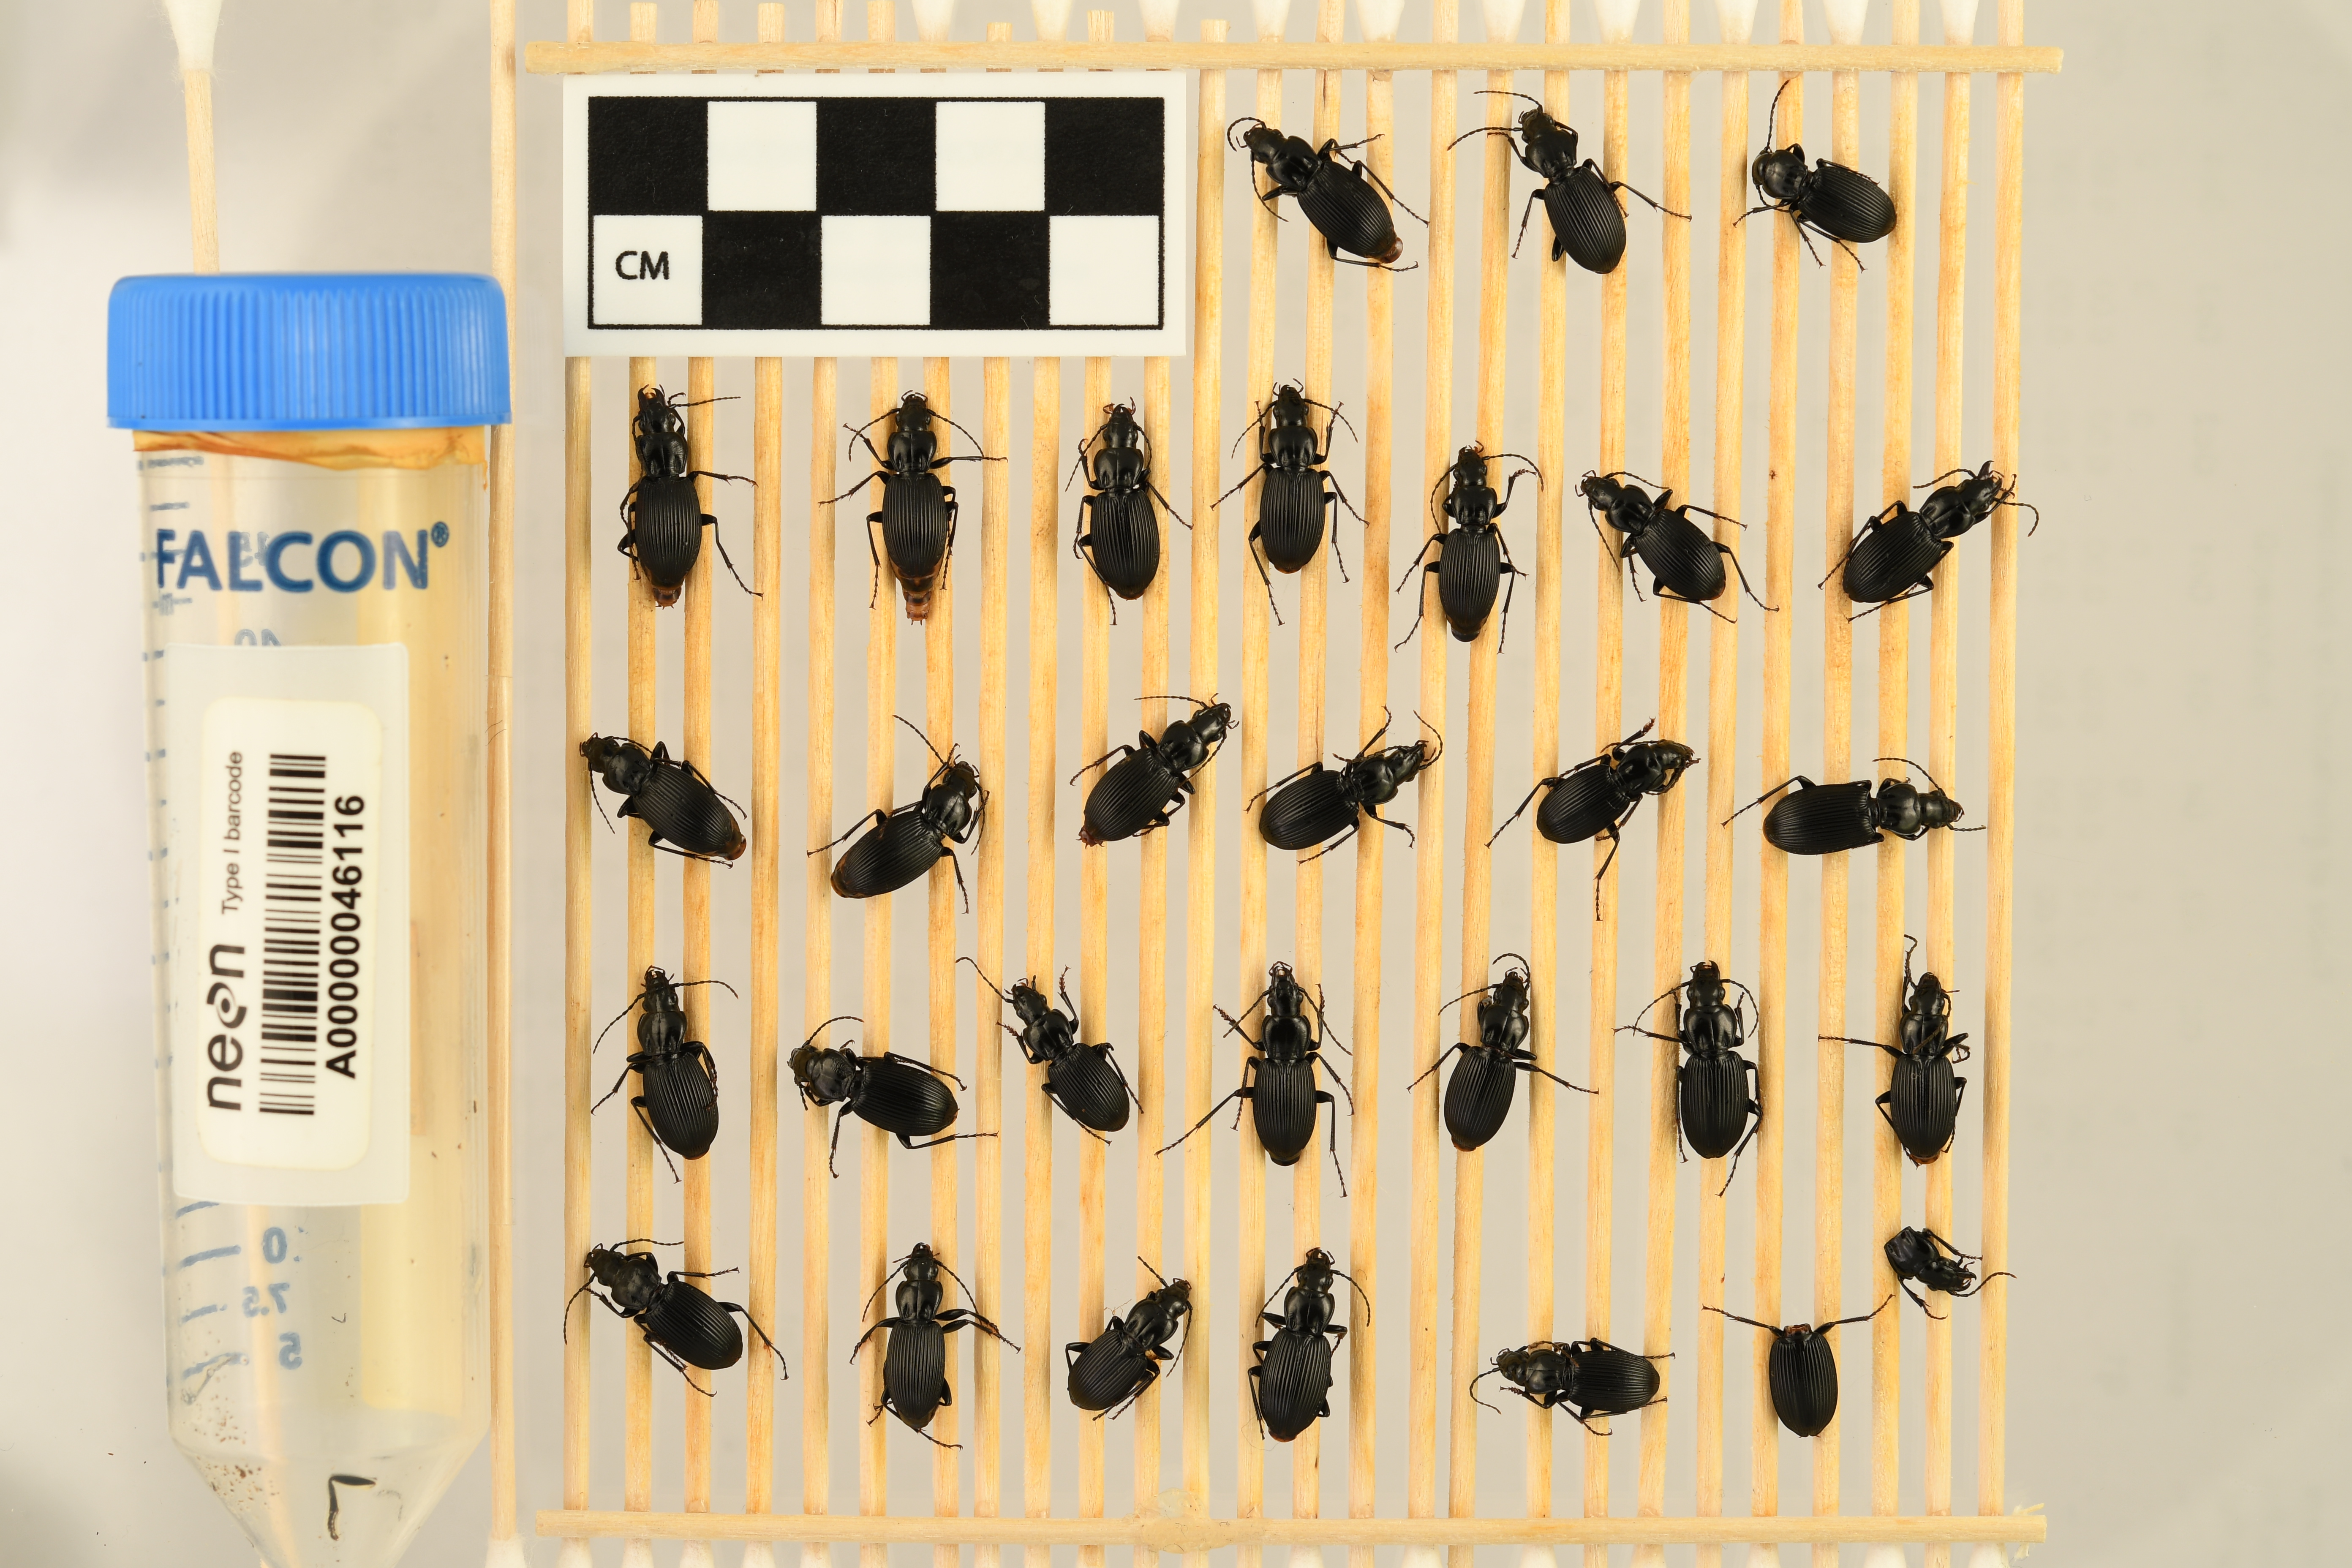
Pterostichus lachrymosus — Mountain Lake Biological Station NEON, plot MLBS_009. Beetle 4, ElytraLength: 0.9091 cm (lying flat: Yes)

Pterostichus lachrymosus — Mountain Lake Biological Station NEON, plot MLBS_009. Beetle 4, ElytraWidth: 0.4659 cm (lying flat: Yes)

Pterostichus lachrymosus — Mountain Lake Biological Station NEON, plot MLBS_009. Beetle 5, ElytraLength: 0.8988 cm (lying flat: Yes)

Pterostichus lachrymosus — Mountain Lake Biological Station NEON, plot MLBS_009. Beetle 5, ElytraWidth: 0.4547 cm (lying flat: Yes)

Pterostichus lachrymosus — Mountain Lake Biological Station NEON, plot MLBS_009. Beetle 6, ElytraLength: 0.9161 cm (lying flat: Yes)

Pterostichus lachrymosus — Mountain Lake Biological Station NEON, plot MLBS_009. Beetle 6, ElytraWidth: 0.4919 cm (lying flat: Yes)

Pterostichus lachrymosus — Mountain Lake Biological Station NEON, plot MLBS_009. Beetle 7, ElytraLength: 0.8899 cm (lying flat: No)

Pterostichus lachrymosus — Mountain Lake Biological Station NEON, plot MLBS_009. Beetle 7, ElytraWidth: 0.4551 cm (lying flat: No)

Pterostichus lachrymosus — Mountain Lake Biological Station NEON, plot MLBS_009. Beetle 8, ElytraLength: 0.8761 cm (lying flat: Yes)

Pterostichus lachrymosus — Mountain Lake Biological Station NEON, plot MLBS_009. Beetle 8, ElytraWidth: 0.4218 cm (lying flat: Yes)

Pterostichus lachrymosus — Mountain Lake Biological Station NEON, plot MLBS_009. Beetle 9, ElytraLength: 0.8922 cm (lying flat: Yes)

Pterostichus lachrymosus — Mountain Lake Biological Station NEON, plot MLBS_009. Beetle 9, ElytraWidth: 0.4671 cm (lying flat: Yes)

Pterostichus lachrymosus — Mountain Lake Biological Station NEON, plot MLBS_009. Beetle 10, ElytraLength: 0.9318 cm (lying flat: Yes)

Pterostichus lachrymosus — Mountain Lake Biological Station NEON, plot MLBS_009. Beetle 10, ElytraWidth: 0.4864 cm (lying flat: Yes)

Pterostichus lachrymosus — Mountain Lake Biological Station NEON, plot MLBS_009. Beetle 11, ElytraLength: 0.9273 cm (lying flat: Yes)

Pterostichus lachrymosus — Mountain Lake Biological Station NEON, plot MLBS_009. Beetle 11, ElytraWidth: 0.4933 cm (lying flat: Yes)

Pterostichus lachrymosus — Mountain Lake Biological Station NEON, plot MLBS_009. Beetle 12, ElytraLength: 0.8985 cm (lying flat: Yes)

Pterostichus lachrymosus — Mountain Lake Biological Station NEON, plot MLBS_009. Beetle 12, ElytraWidth: 0.4887 cm (lying flat: Yes)

Pterostichus lachrymosus — Mountain Lake Biological Station NEON, plot MLBS_009. Beetle 13, ElytraLength: 0.9083 cm (lying flat: Yes)

Pterostichus lachrymosus — Mountain Lake Biological Station NEON, plot MLBS_009. Beetle 13, ElytraWidth: 0.4824 cm (lying flat: Yes)

Pterostichus lachrymosus — Mountain Lake Biological Station NEON, plot MLBS_009. Beetle 14, ElytraLength: 0.8182 cm (lying flat: Yes)

Pterostichus lachrymosus — Mountain Lake Biological Station NEON, plot MLBS_009. Beetle 14, ElytraWidth: 0.5082 cm (lying flat: Yes)

Pterostichus lachrymosus — Mountain Lake Biological Station NEON, plot MLBS_009. Beetle 15, ElytraLength: 0.801 cm (lying flat: Yes)

Pterostichus lachrymosus — Mountain Lake Biological Station NEON, plot MLBS_009. Beetle 15, ElytraWidth: 0.4697 cm (lying flat: Yes)

Pterostichus lachrymosus — Mountain Lake Biological Station NEON, plot MLBS_009. Beetle 16, ElytraLength: 0.9599 cm (lying flat: Yes)

Pterostichus lachrymosus — Mountain Lake Biological Station NEON, plot MLBS_009. Beetle 16, ElytraWidth: 0.4898 cm (lying flat: Yes)

Pterostichus lachrymosus — Mountain Lake Biological Station NEON, plot MLBS_009. Beetle 17, ElytraLength: 0.8698 cm (lying flat: Yes)

Pterostichus lachrymosus — Mountain Lake Biological Station NEON, plot MLBS_009. Beetle 17, ElytraWidth: 0.4887 cm (lying flat: Yes)

Pterostichus lachrymosus — Mountain Lake Biological Station NEON, plot MLBS_009. Beetle 18, ElytraLength: 0.8805 cm (lying flat: Yes)

Pterostichus lachrymosus — Mountain Lake Biological Station NEON, plot MLBS_009. Beetle 18, ElytraWidth: 0.4779 cm (lying flat: Yes)

Pterostichus lachrymosus — Mountain Lake Biological Station NEON, plot MLBS_009. Beetle 19, ElytraLength: 0.806 cm (lying flat: Yes)

Pterostichus lachrymosus — Mountain Lake Biological Station NEON, plot MLBS_009. Beetle 19, ElytraWidth: 0.4351 cm (lying flat: Yes)

Pterostichus lachrymosus — Mountain Lake Biological Station NEON, plot MLBS_009. Beetle 20, ElytraLength: 0.8637 cm (lying flat: Yes)

Pterostichus lachrymosus — Mountain Lake Biological Station NEON, plot MLBS_009. Beetle 20, ElytraWidth: 0.4774 cm (lying flat: Yes)

Pterostichus lachrymosus — Mountain Lake Biological Station NEON, plot MLBS_009. Beetle 21, ElytraLength: 0.8265 cm (lying flat: Yes)

Pterostichus lachrymosus — Mountain Lake Biological Station NEON, plot MLBS_009. Beetle 21, ElytraWidth: 0.4834 cm (lying flat: Yes)

Pterostichus lachrymosus — Mountain Lake Biological Station NEON, plot MLBS_009. Beetle 22, ElytraLength: 0.8977 cm (lying flat: Yes)

Pterostichus lachrymosus — Mountain Lake Biological Station NEON, plot MLBS_009. Beetle 22, ElytraWidth: 0.5005 cm (lying flat: Yes)

Pterostichus lachrymosus — Mountain Lake Biological Station NEON, plot MLBS_009. Beetle 23, ElytraLength: 0.8864 cm (lying flat: Yes)

Pterostichus lachrymosus — Mountain Lake Biological Station NEON, plot MLBS_009. Beetle 23, ElytraWidth: 0.4774 cm (lying flat: Yes)

Pterostichus lachrymosus — Mountain Lake Biological Station NEON, plot MLBS_009. Beetle 24, ElytraLength: 0.884 cm (lying flat: Yes)

Pterostichus lachrymosus — Mountain Lake Biological Station NEON, plot MLBS_009. Beetle 24, ElytraWidth: 0.4774 cm (lying flat: Yes)

Pterostichus lachrymosus — Mountain Lake Biological Station NEON, plot MLBS_009. Beetle 25, ElytraLength: 0.8756 cm (lying flat: Yes)

Pterostichus lachrymosus — Mountain Lake Biological Station NEON, plot MLBS_009. Beetle 25, ElytraWidth: 0.421 cm (lying flat: Yes)

Pterostichus lachrymosus — Mountain Lake Biological Station NEON, plot MLBS_009. Beetle 26, ElytraLength: 0.7233 cm (lying flat: Yes)

Pterostichus lachrymosus — Mountain Lake Biological Station NEON, plot MLBS_009. Beetle 26, ElytraWidth: 0.466 cm (lying flat: Yes)

Pterostichus lachrymosus — Mountain Lake Biological Station NEON, plot MLBS_009. Beetle 27, ElytraLength: 0.9182 cm (lying flat: Yes)

Pterostichus lachrymosus — Mountain Lake Biological Station NEON, plot MLBS_009. Beetle 27, ElytraWidth: 0.4881 cm (lying flat: Yes)

Pterostichus lachrymosus — Mountain Lake Biological Station NEON, plot MLBS_009. Beetle 28, ElytraLength: 0.7861 cm (lying flat: Yes)

Pterostichus lachrymosus — Mountain Lake Biological Station NEON, plot MLBS_009. Beetle 28, ElytraWidth: 0.4671 cm (lying flat: Yes)

Pterostichus lachrymosus — Mountain Lake Biological Station NEON, plot MLBS_009. Beetle 29, ElytraLength: 0.8696 cm (lying flat: Yes)

Pterostichus lachrymosus — Mountain Lake Biological Station NEON, plot MLBS_009. Beetle 29, ElytraWidth: 0.5032 cm (lying flat: Yes)

Pterostichus lachrymosus — Mountain Lake Biological Station NEON, plot MLBS_009. Beetle 1, ElytraLength: 0.8315 cm (lying flat: Yes)

Pterostichus lachrymosus — Mountain Lake Biological Station NEON, plot MLBS_009. Beetle 1, ElytraWidth: 0.4585 cm (lying flat: Yes)

Pterostichus lachrymosus — Mountain Lake Biological Station NEON, plot MLBS_009. Beetle 2, ElytraLength: 0.8502 cm (lying flat: Yes)

Pterostichus lachrymosus — Mountain Lake Biological Station NEON, plot MLBS_009. Beetle 2, ElytraWidth: 0.4177 cm (lying flat: Yes)

Pterostichus lachrymosus — Mountain Lake Biological Station NEON, plot MLBS_009. Beetle 3, ElytraLength: 0.7716 cm (lying flat: Yes)

Pterostichus lachrymosus — Mountain Lake Biological Station NEON, plot MLBS_009. Beetle 3, ElytraWidth: 0.4131 cm (lying flat: Yes)

Pterostichus lachrymosus — Mountain Lake Biological Station NEON, plot MLBS_009. Beetle 4, ElytraLength: 0.8571 cm (lying flat: Yes)

Pterostichus lachrymosus — Mountain Lake Biological Station NEON, plot MLBS_009. Beetle 4, ElytraWidth: 0.4397 cm (lying flat: Yes)

Pterostichus lachrymosus — Mountain Lake Biological Station NEON, plot MLBS_009. Beetle 5, ElytraLength: 0.8245 cm (lying flat: Yes)

Pterostichus lachrymosus — Mountain Lake Biological Station NEON, plot MLBS_009. Beetle 5, ElytraWidth: 0.4177 cm (lying flat: Yes)

Pterostichus lachrymosus — Mountain Lake Biological Station NEON, plot MLBS_009. Beetle 6, ElytraLength: 0.8496 cm (lying flat: Yes)

Pterostichus lachrymosus — Mountain Lake Biological Station NEON, plot MLBS_009. Beetle 6, ElytraWidth: 0.4418 cm (lying flat: Yes)